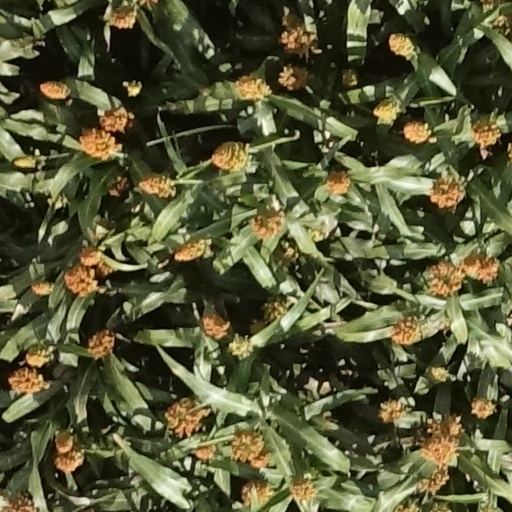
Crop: sorghum